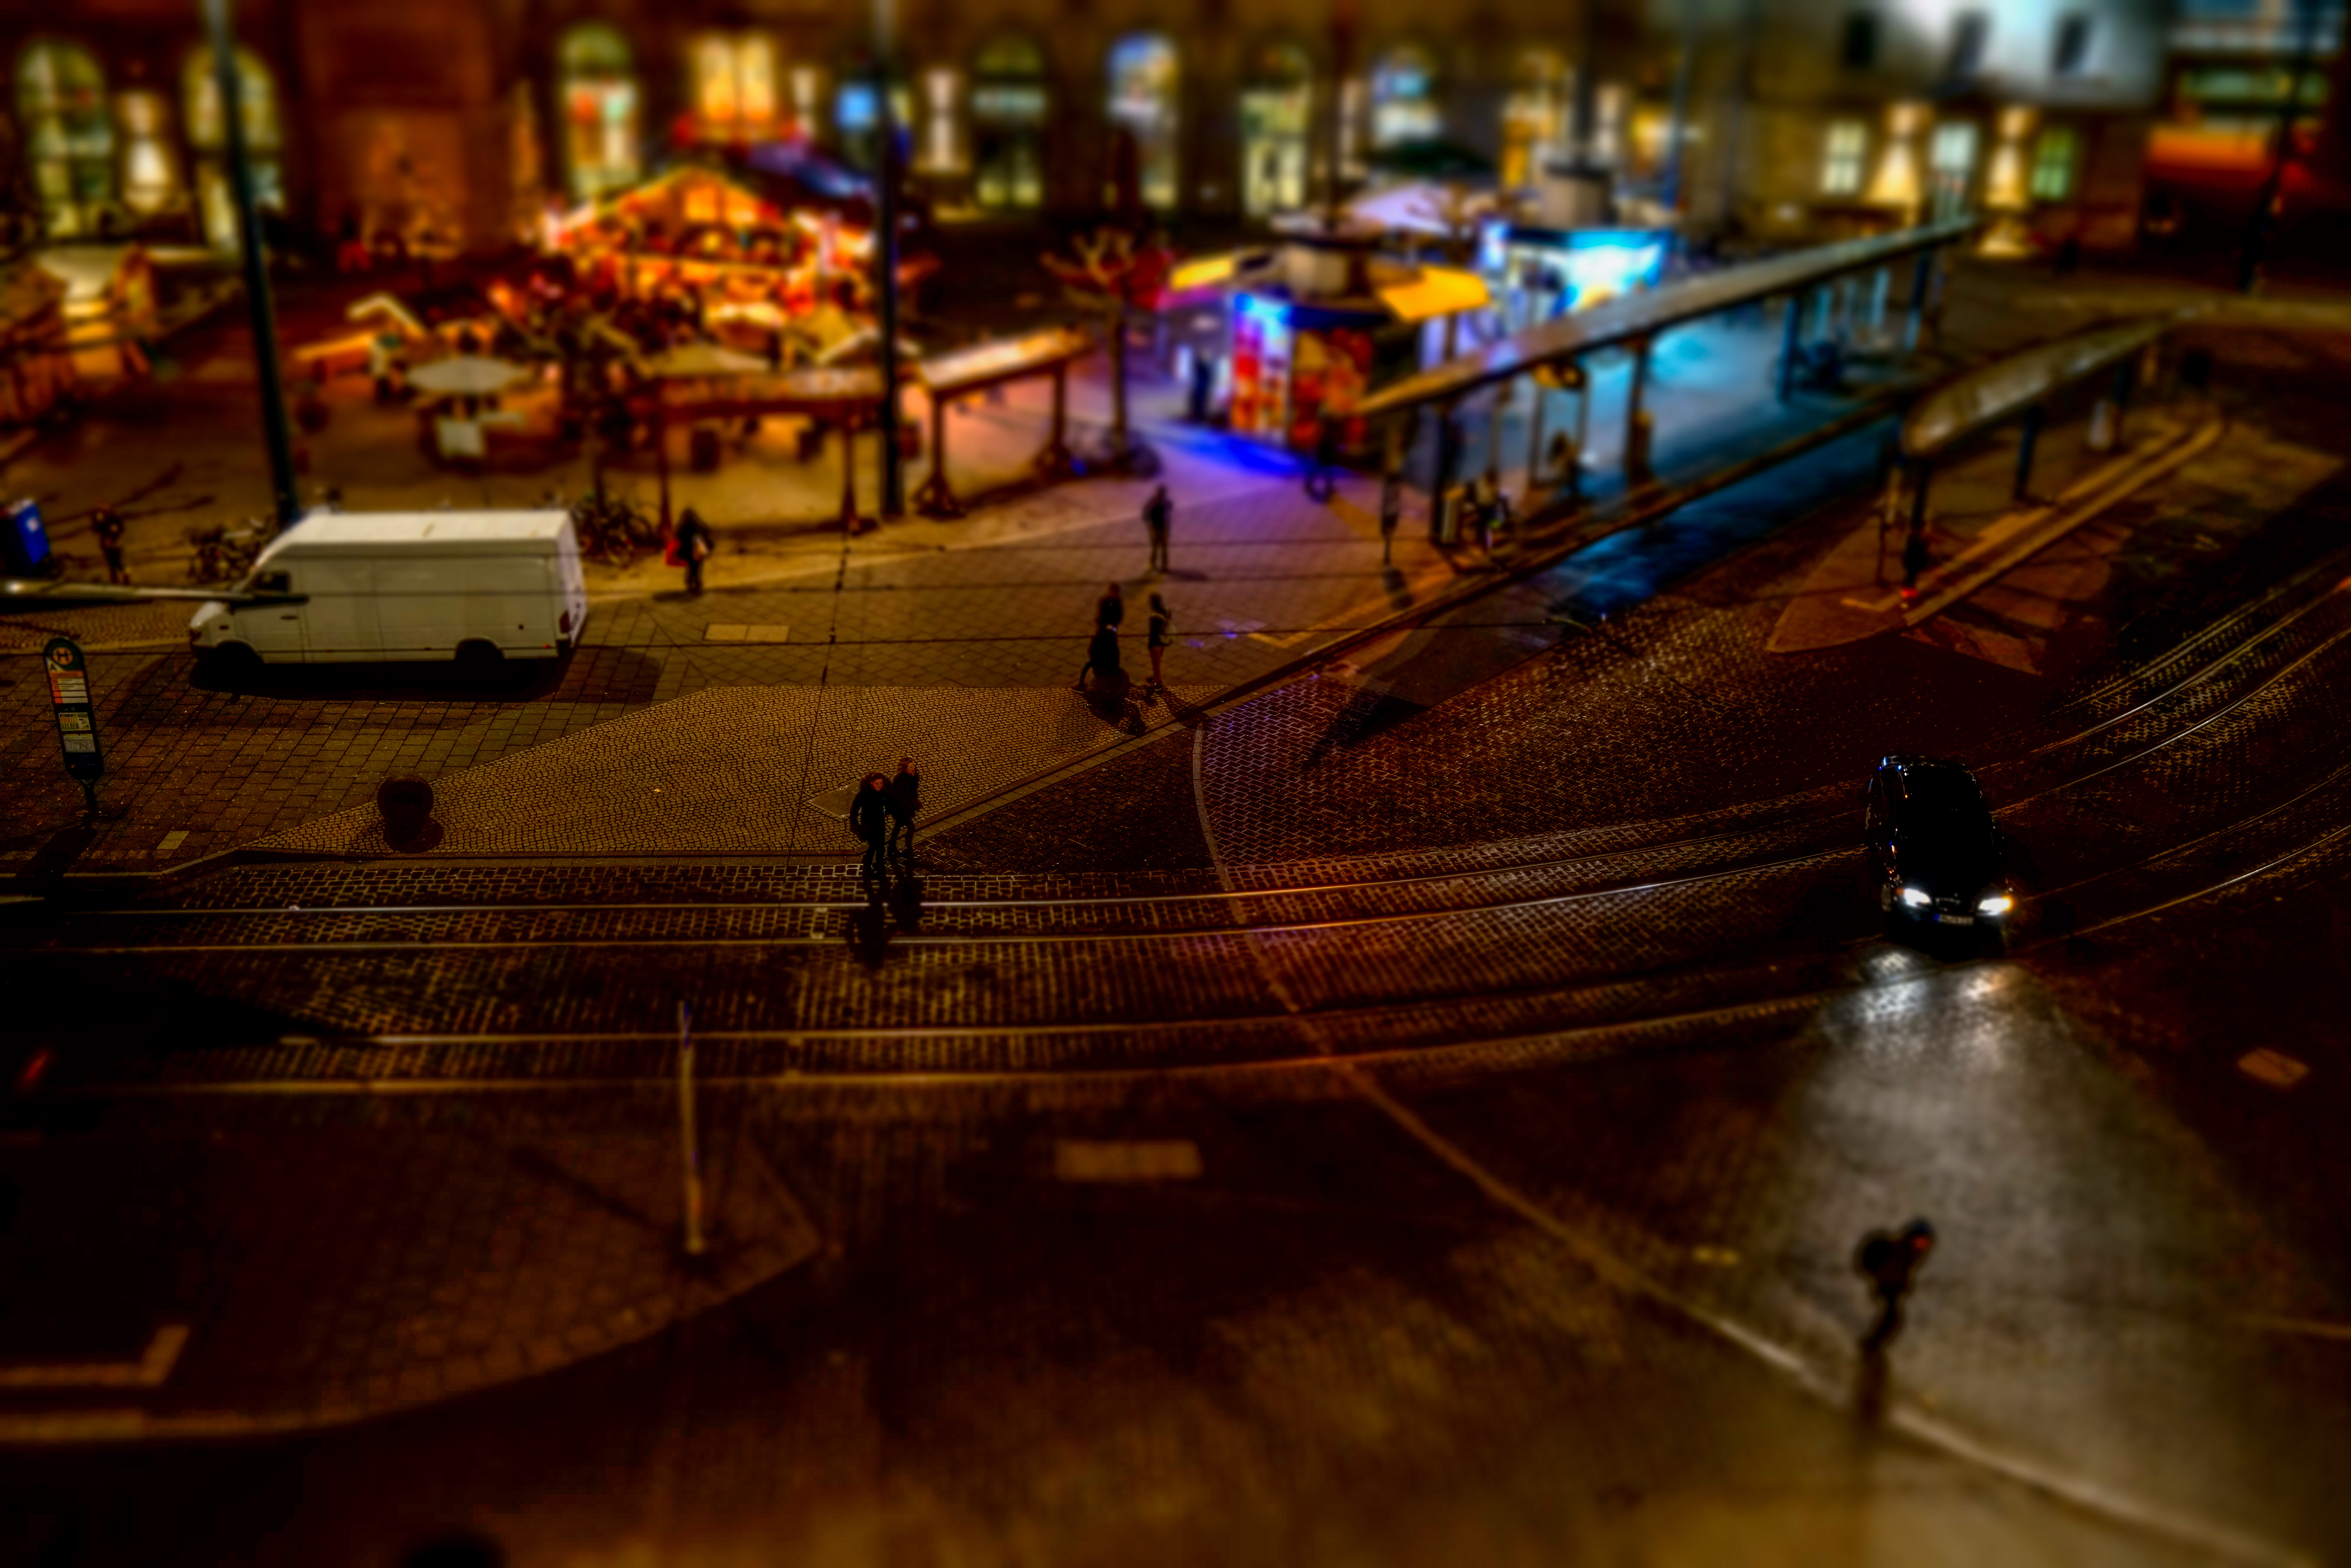
light, road, traffic, street, night, cityscape, transport, evening, reflection, vehicle, color, darkness, lighting, life, miniature, colour, infrastructure, germany, deutschland, farbe, special, intense, effect, strase, mainz, leben, liliput, urban area